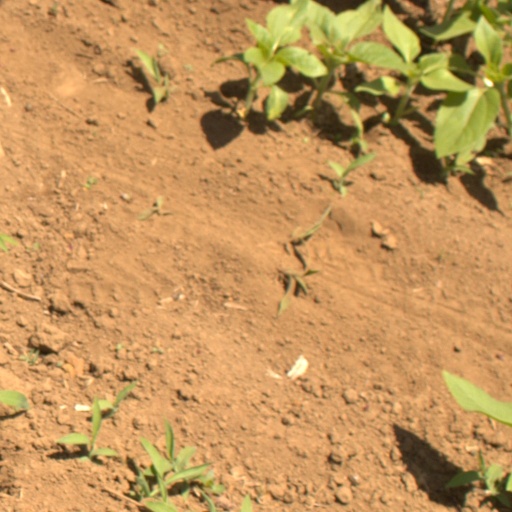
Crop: Jerusalem artichoke